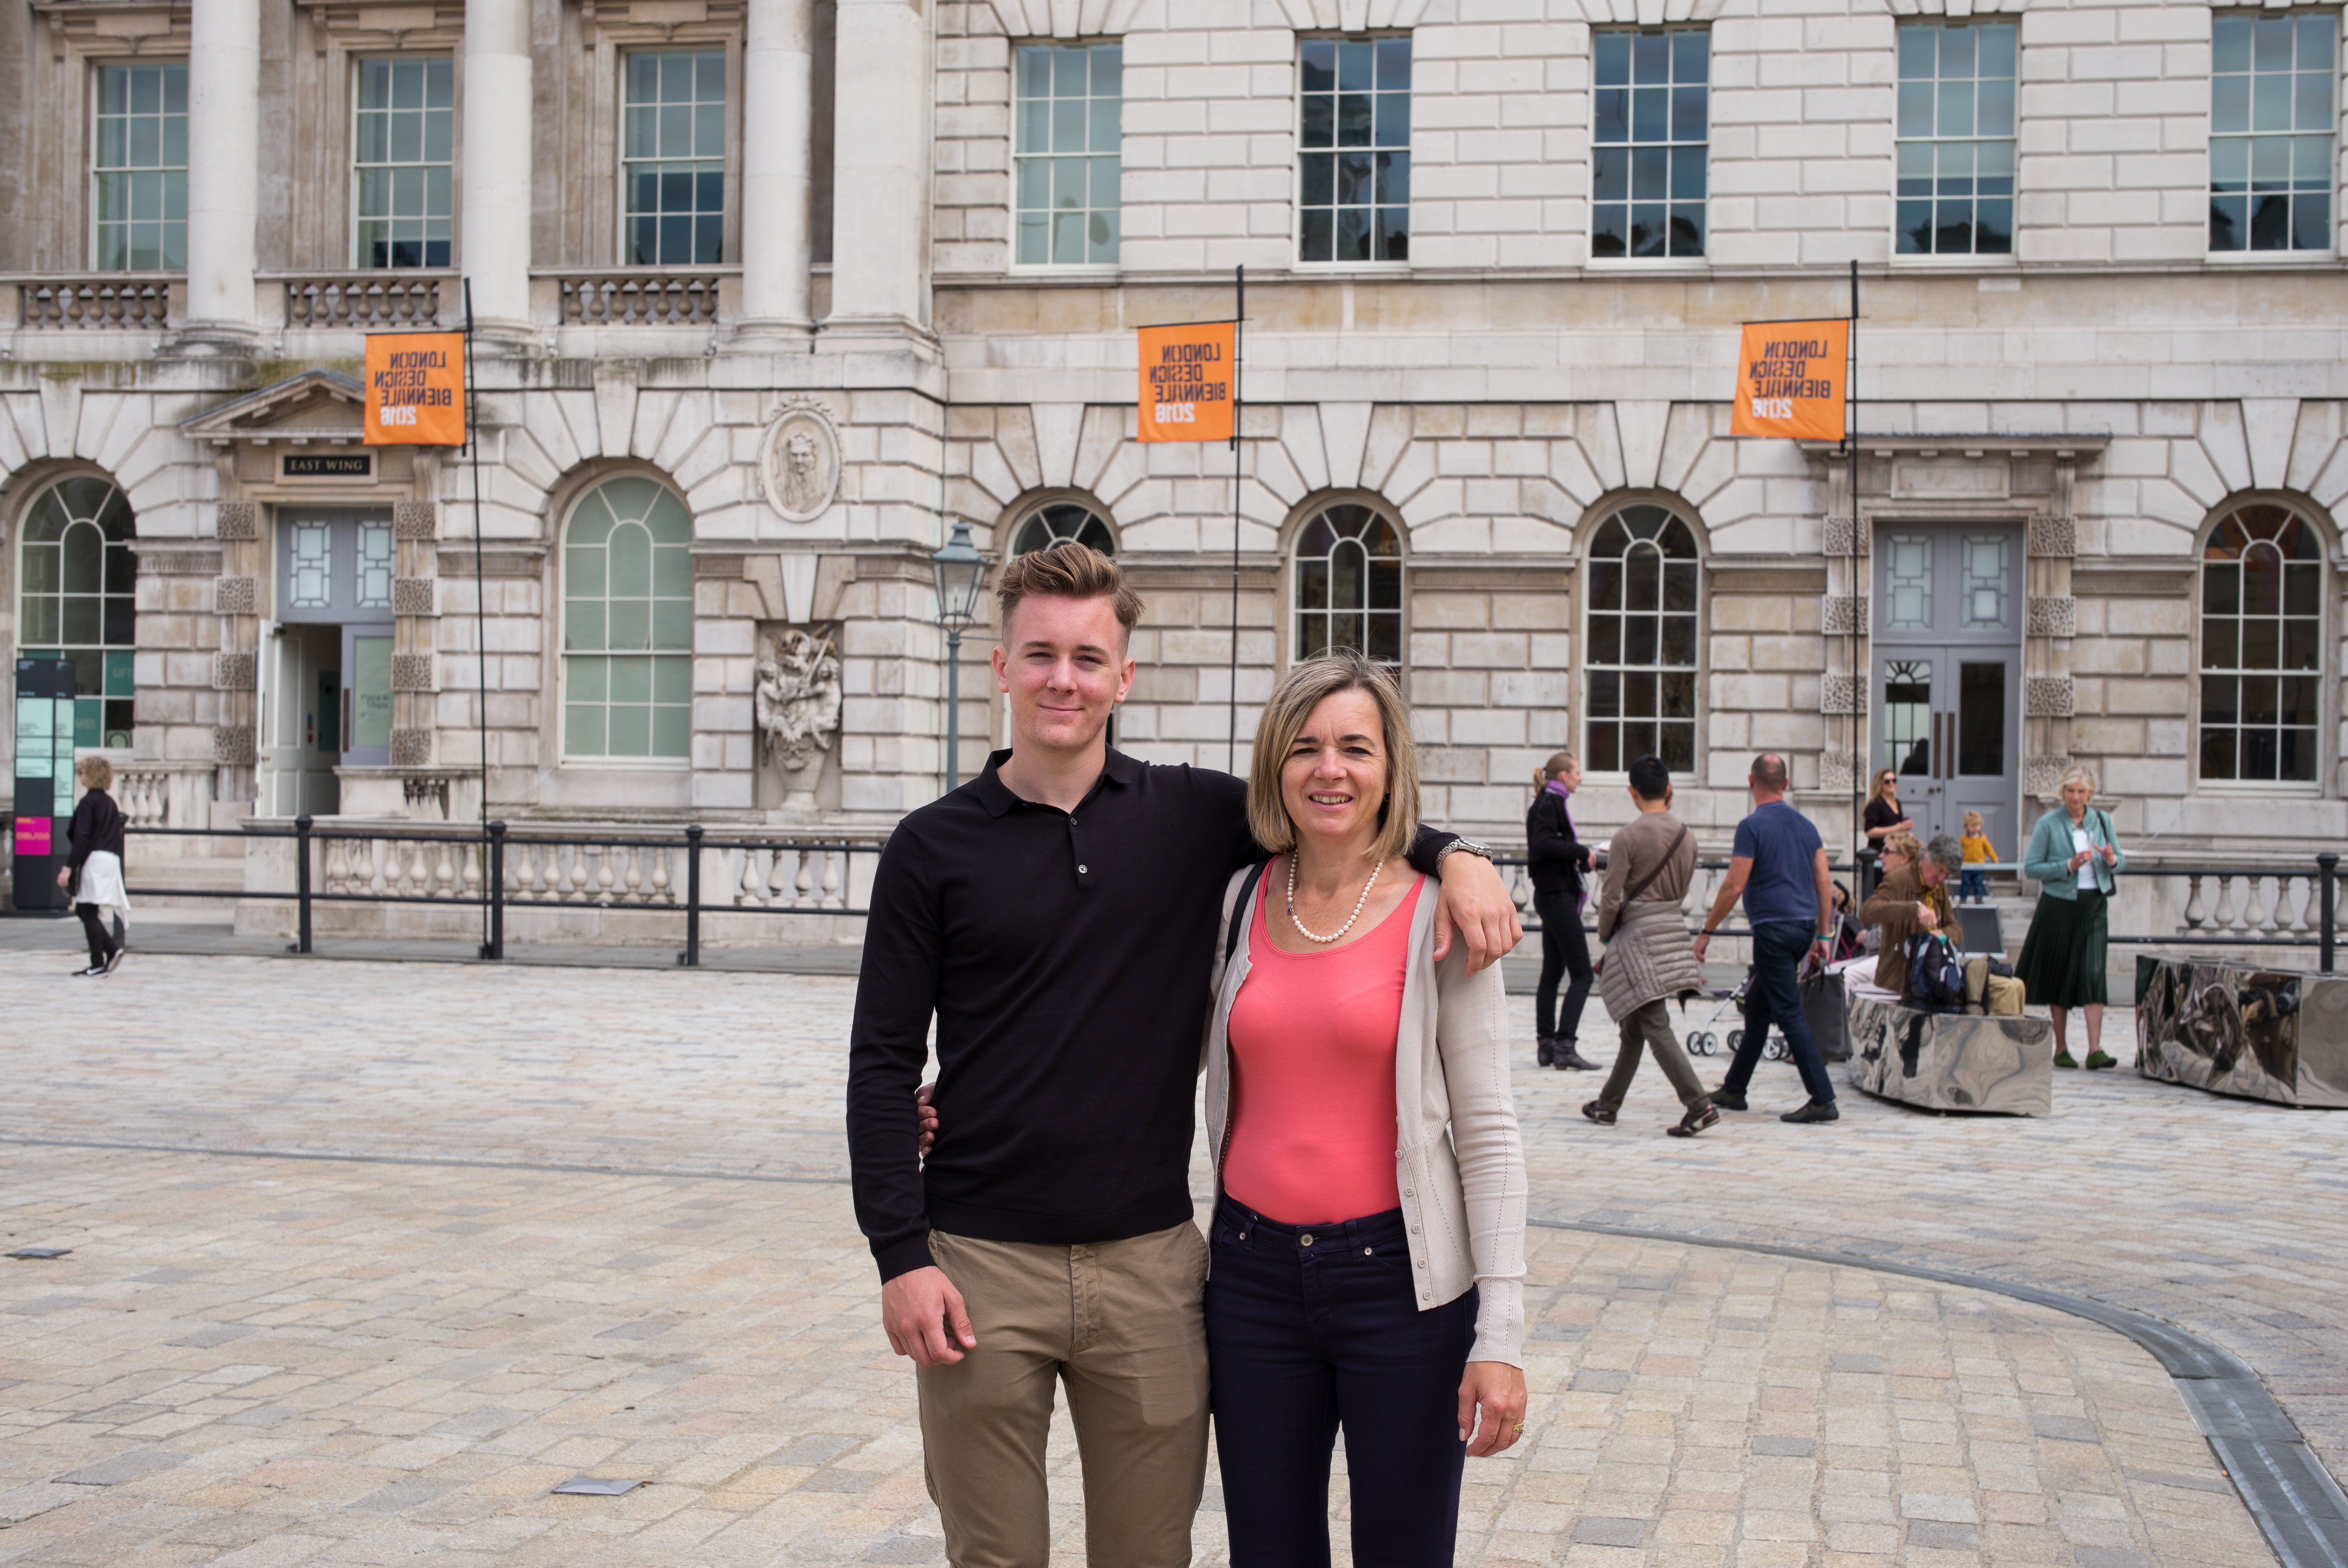
pedestrian, people, europe, tourism, uk, england, london, m, 50, united, kingdom, leica, 240, summilux, tours